Khirbat Ataruz

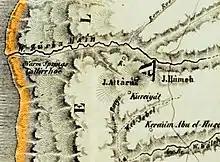
Jebel Attarus in the Heinrich Kiepert 1841 map of Palestine.

Khirbat Ataruz is located in the Dhiban Plateau, situated on the ridge of Jabal Hamidah, between the rivers of Zarqa Main and Sayl al-Hidan, about 10 kilometers from the town of Libb and 3 kilometers from of the ruin from Hellenistic and Roman times in Machaerus.